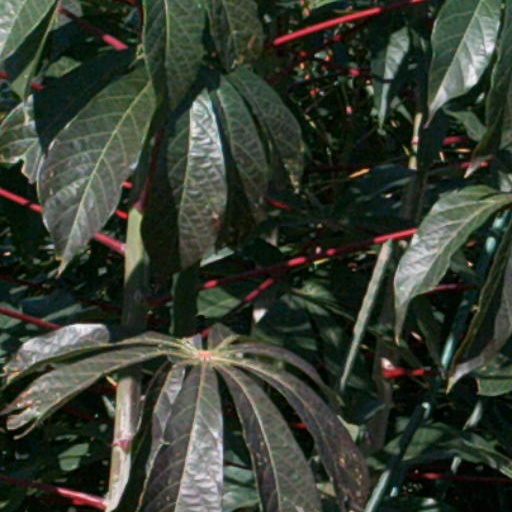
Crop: cassava